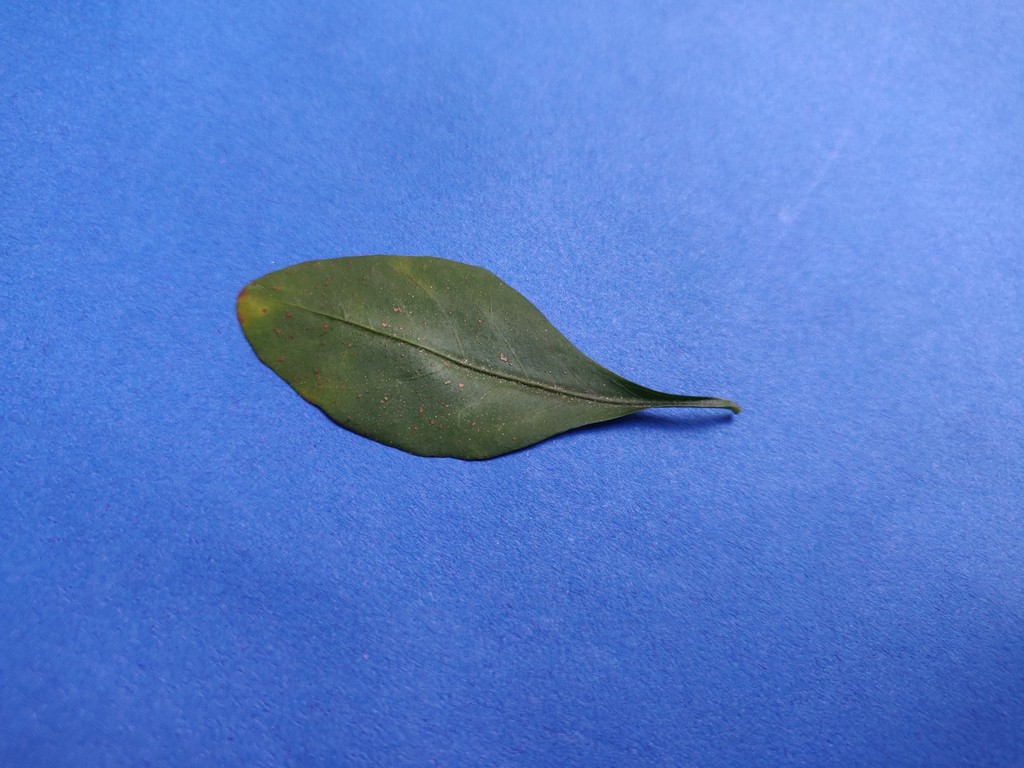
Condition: Unhealthy
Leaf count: single
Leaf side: front